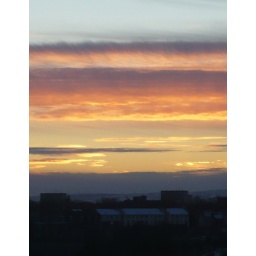
Orange and golden stripy clouds in sunny Scotland.